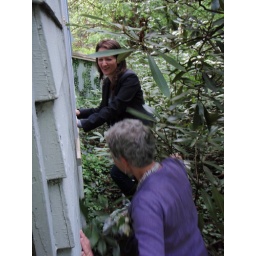
my mom holds a chair as i go in through the window